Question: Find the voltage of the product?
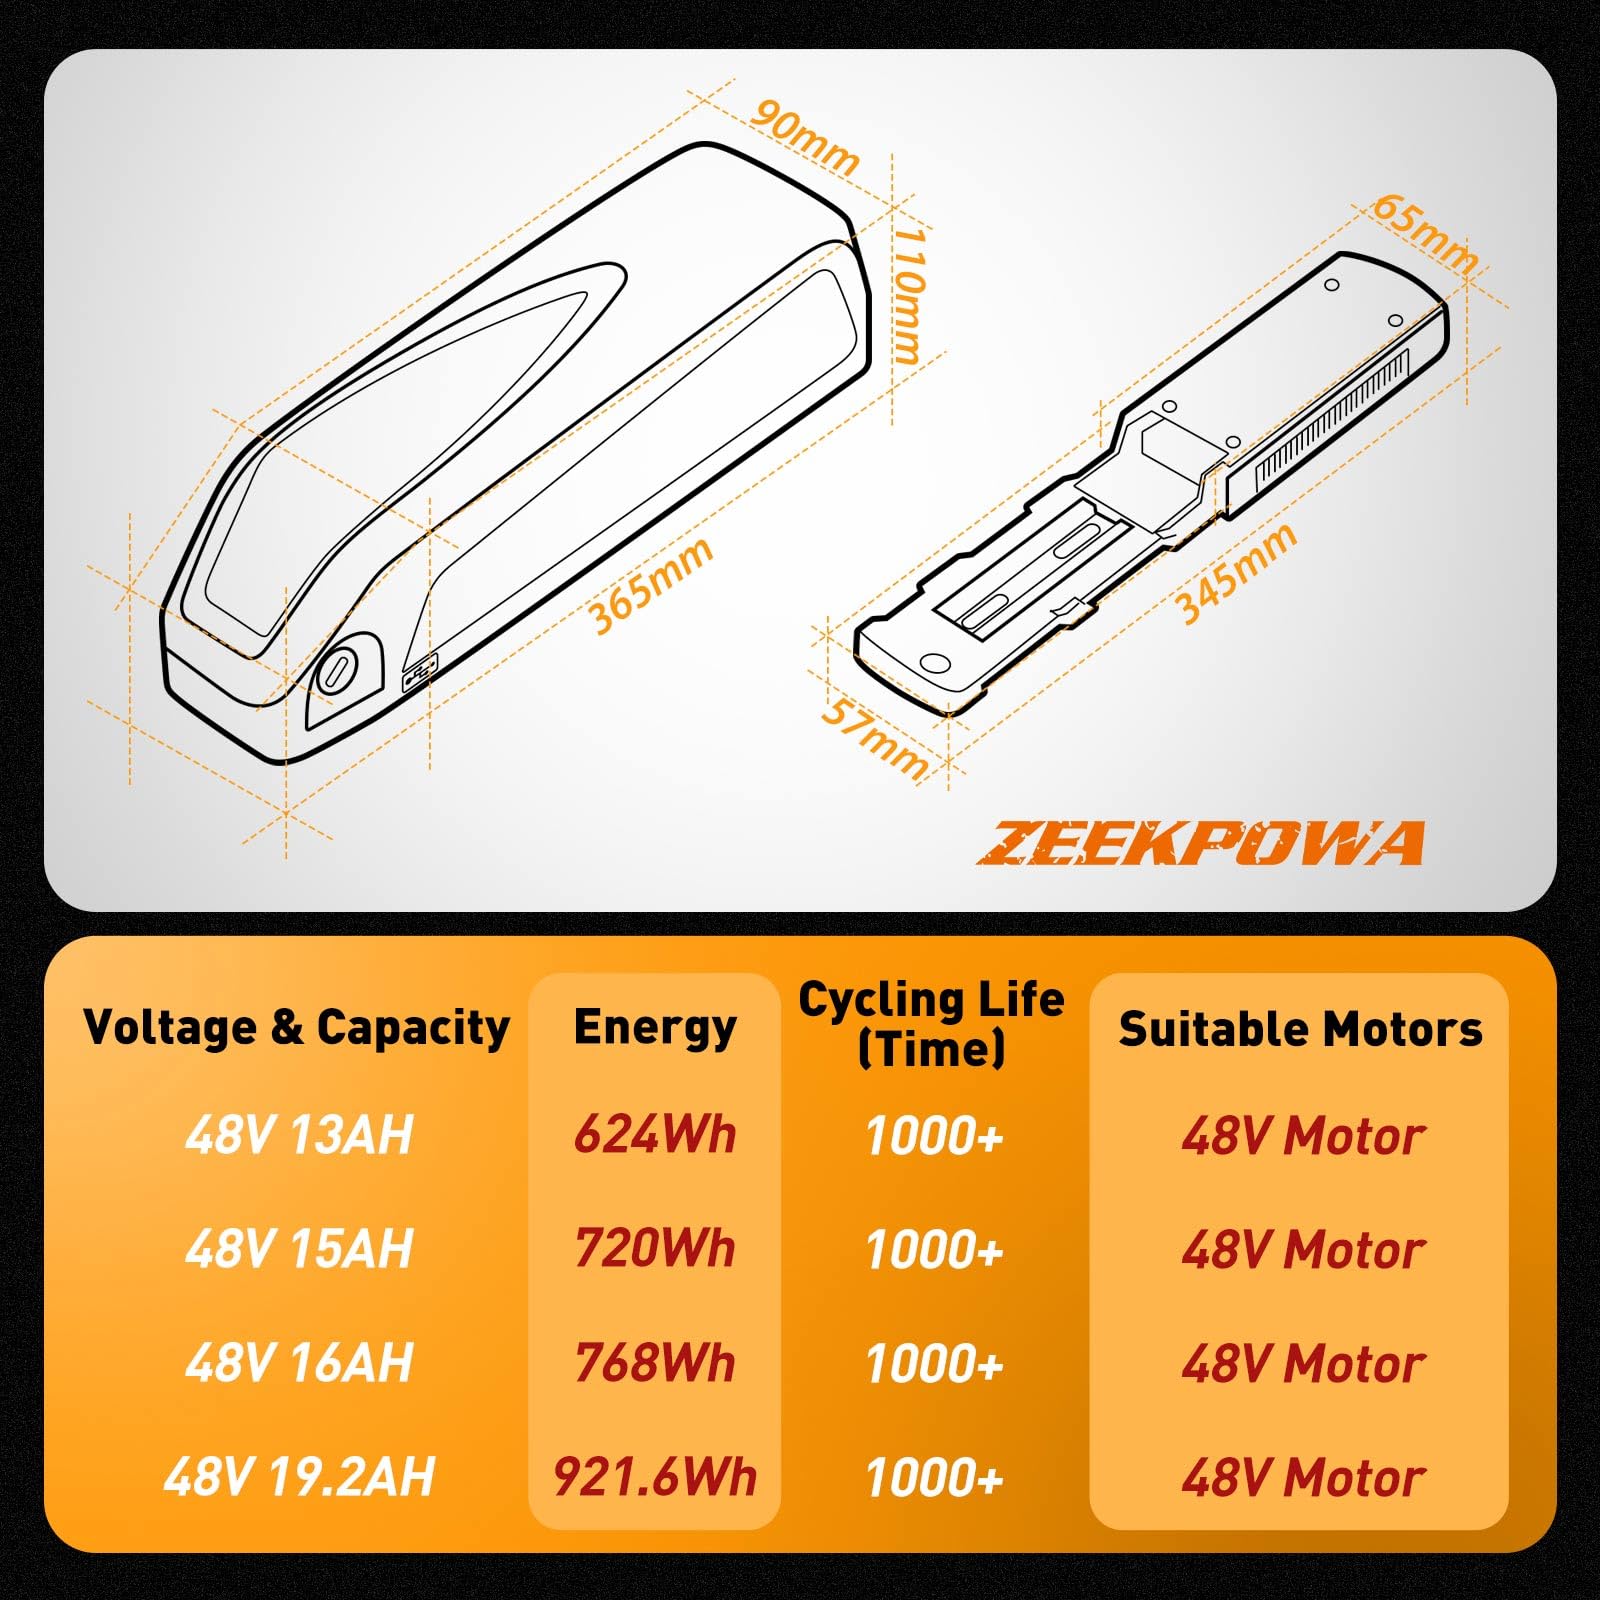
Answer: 48.0 volt